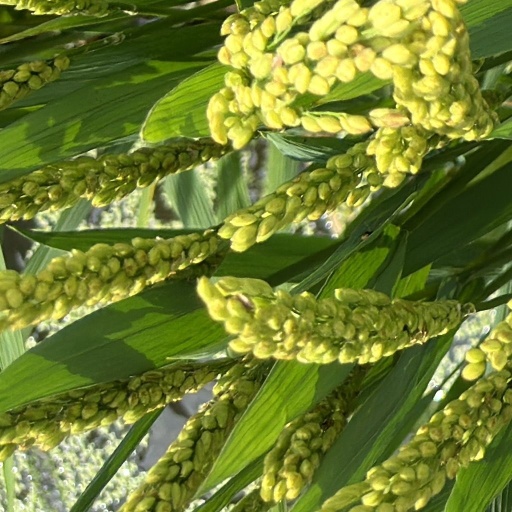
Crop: rice